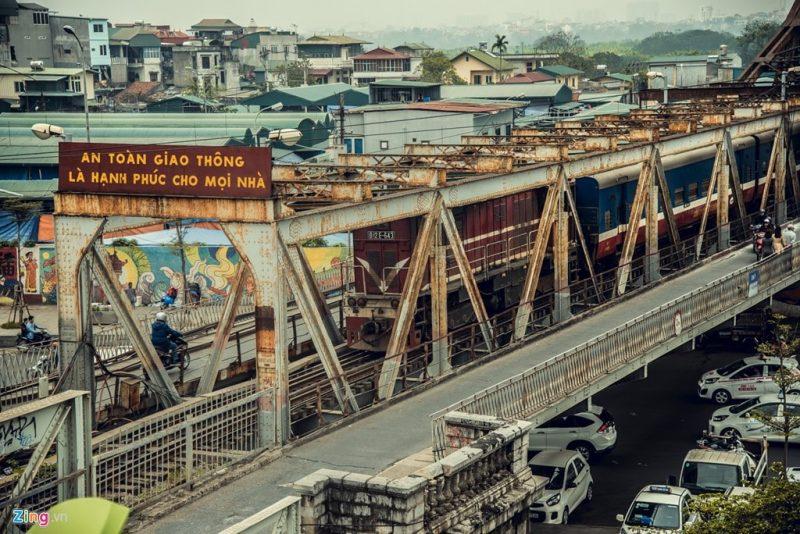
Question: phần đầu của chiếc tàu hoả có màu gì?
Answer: phần đầu của chiếc tàu hoả có màu đỏ